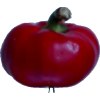
Label: red_pepper